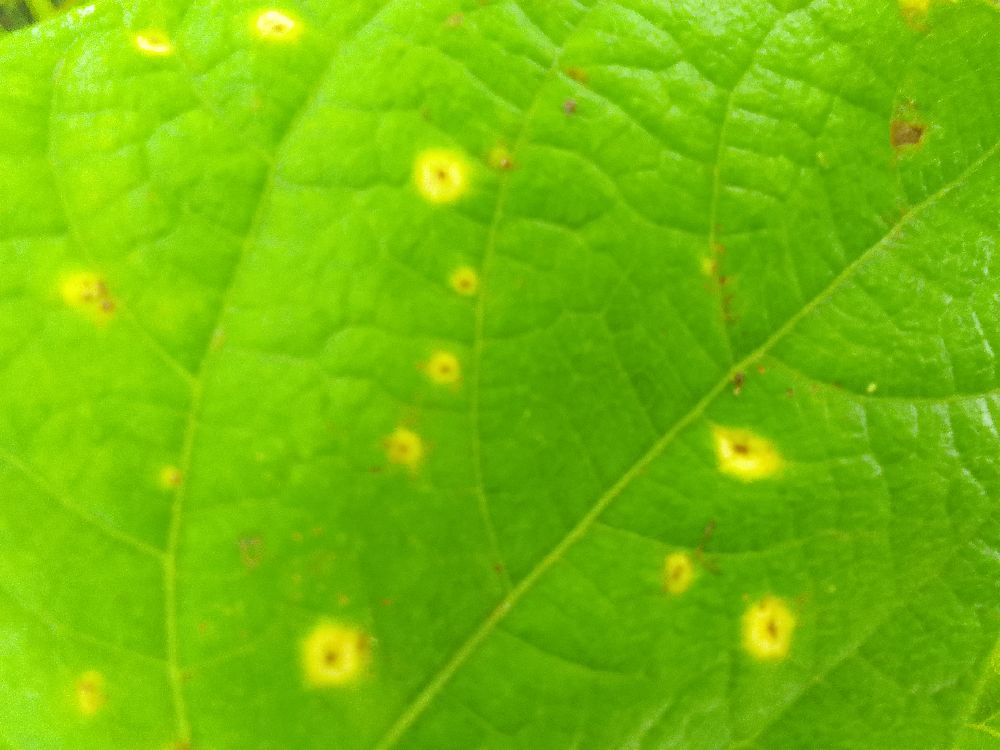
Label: rust